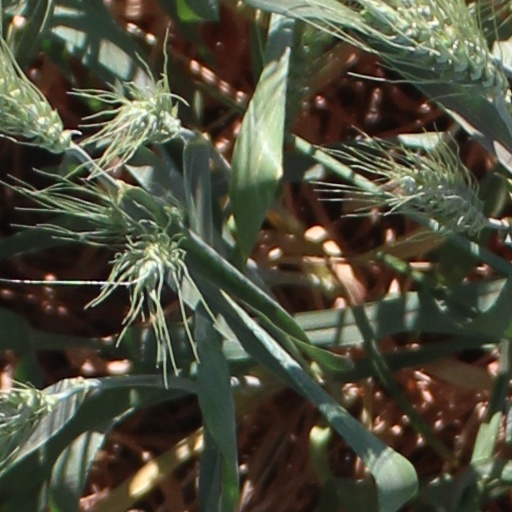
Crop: wheat